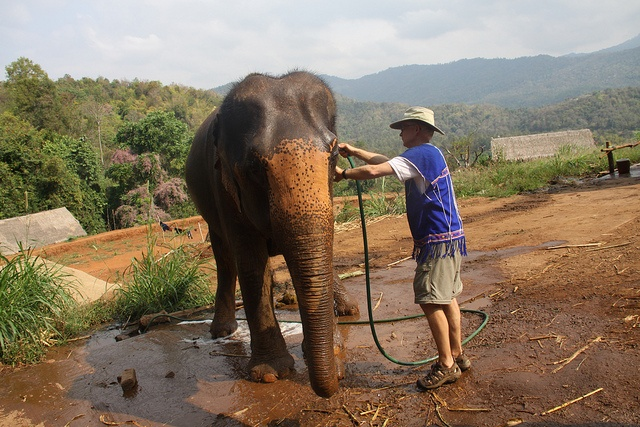
A man washing an elephant with a hose
The man is doing something with the elephant.
a person washes a elephant with a water hose
A man with a water hose cleans off an elephant.
A man is using a hose to wash down an elephant.